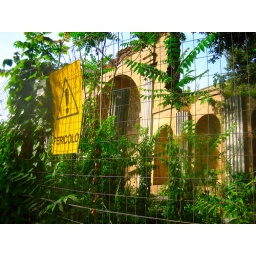
A building in the Villa Torlonia is sequestered behind a temporary fence and a sign warning DANGER.